Hawker Hart

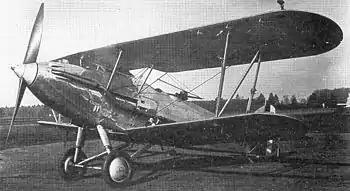
Audax prototype

The "Hawker Audax" was a Hart variant, designed for army cooperation, seeing much service in the British Empire. The first Audax flew in late 1931 and over 700 Audaxes were produced (including export). The Audax was similar to the Hart, though had some modifications, including a hook to pick up messages. It was armed with a single Scarff ring-mounted .303 in (7.7 mm) Lewis gun and a fixed forward-firing .303 in (7.7 mm) Vickers machine gun and was powered by a version of the Kestrel engine and had a maximum speed of . A number of variants of the Audax were produced, including the "Audax India", a tropicalised version of the Audax for service in India and the "Audax Singapore" for service there.